Anti-communism

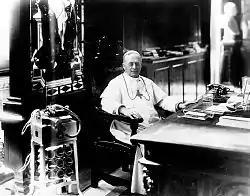
During the Spanish Civil War, Pope Pius XI wrote, "bolshevistic and atheistic Communism, which aims at upsetting the social order and at undermining the very foundations of Christian civilization", had destroyed "as far as possible every church and every monastery".

In Hungary, a Soviet Republic was formed in March 1919. It was led by communists and socialists. Acting with support of the French government, the Romanian army, along with Czech and Yugoslav forces (the future Little Entente) already occupying parts of Hungary, invaded and overthrew the communist government in the capital, Budapest, in late 1919. Local Hungarian counter-revolutionary militias, rallying around Nicholas Horthy, ex-admiral of the Austro-Hungarian fleet, attacked and killed socialists, communists and Jews in a counter-revolutionary terror, lasting into 1920. The Hungarian regime subsequently established had refused to establish diplomatic relations with Soviet Russia.